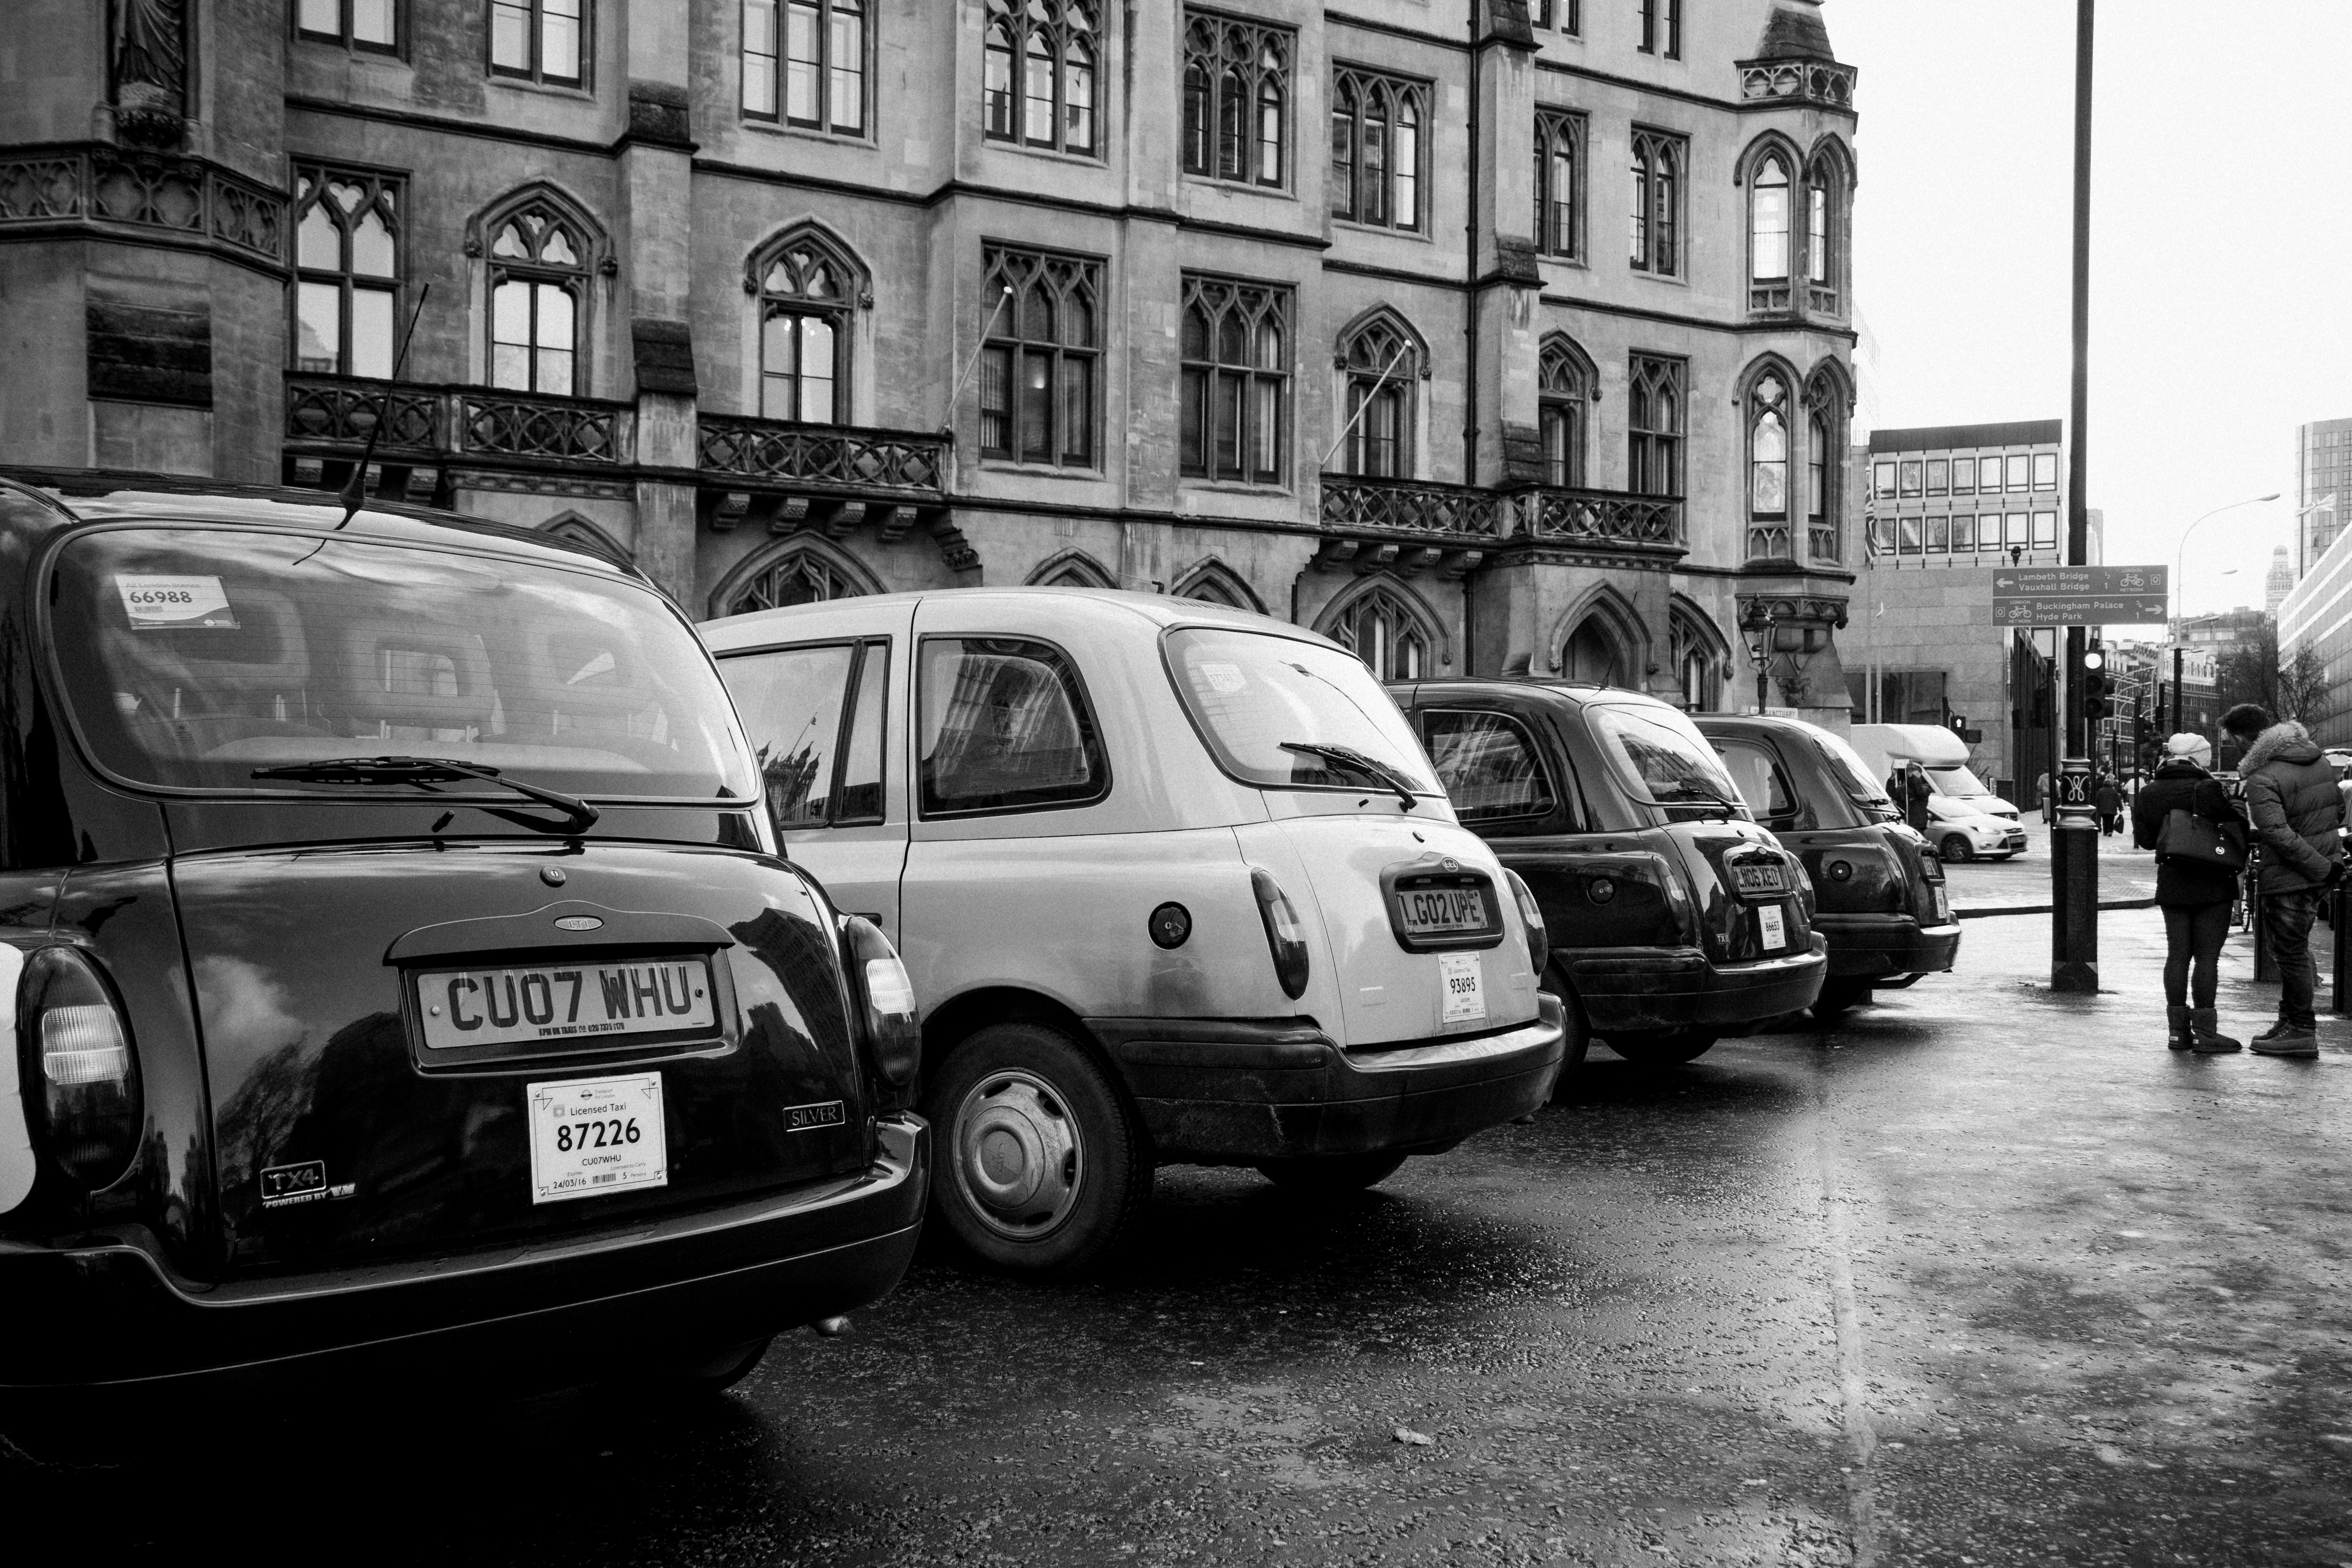
black and white, road, street, car, vehicle, monochrome, vintage car, antique car, city car, land vehicle, monochrome photography, mode of transport